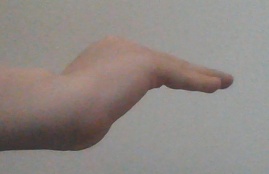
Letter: haa